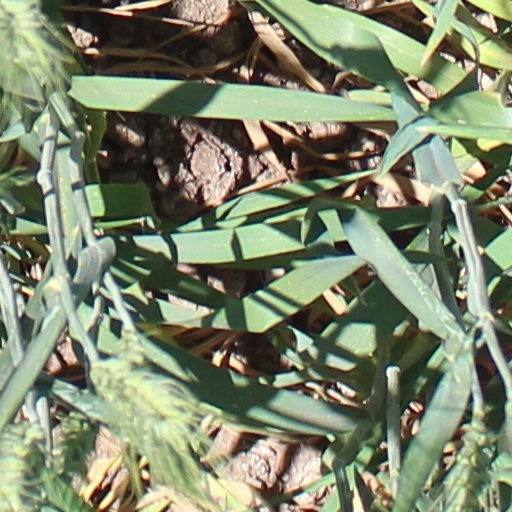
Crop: wheat